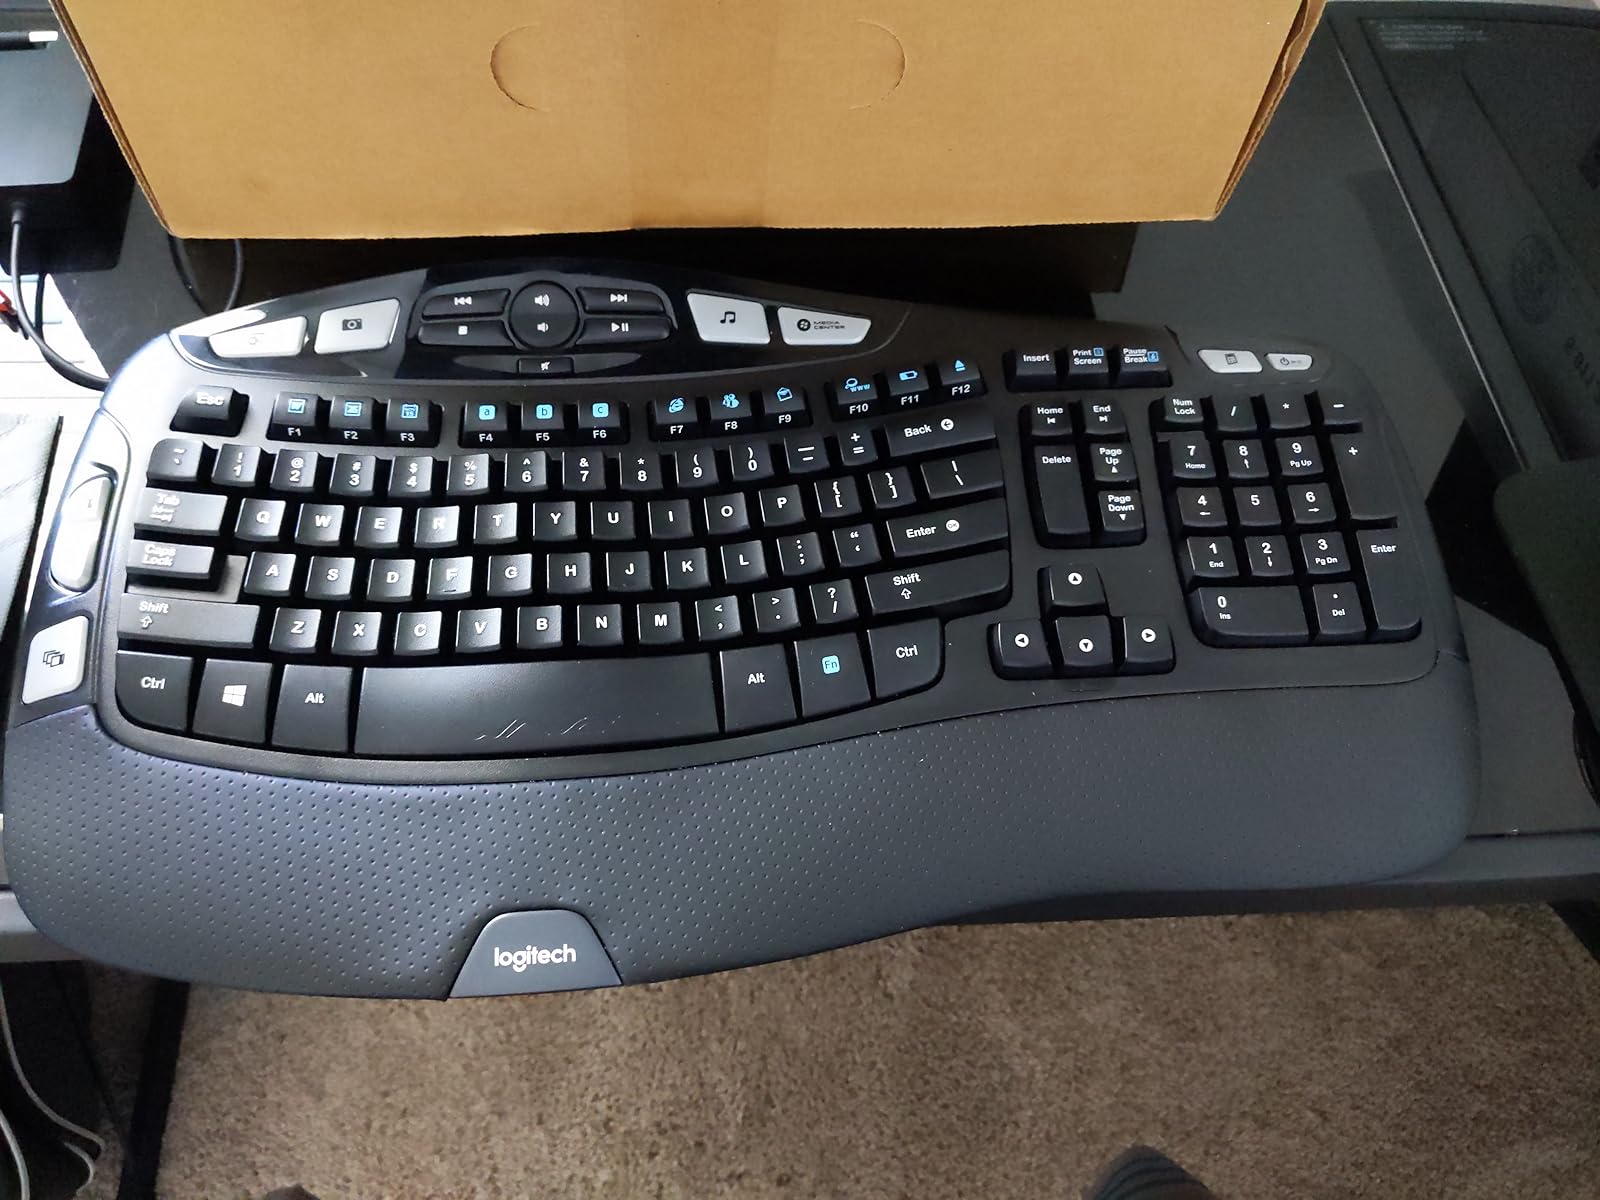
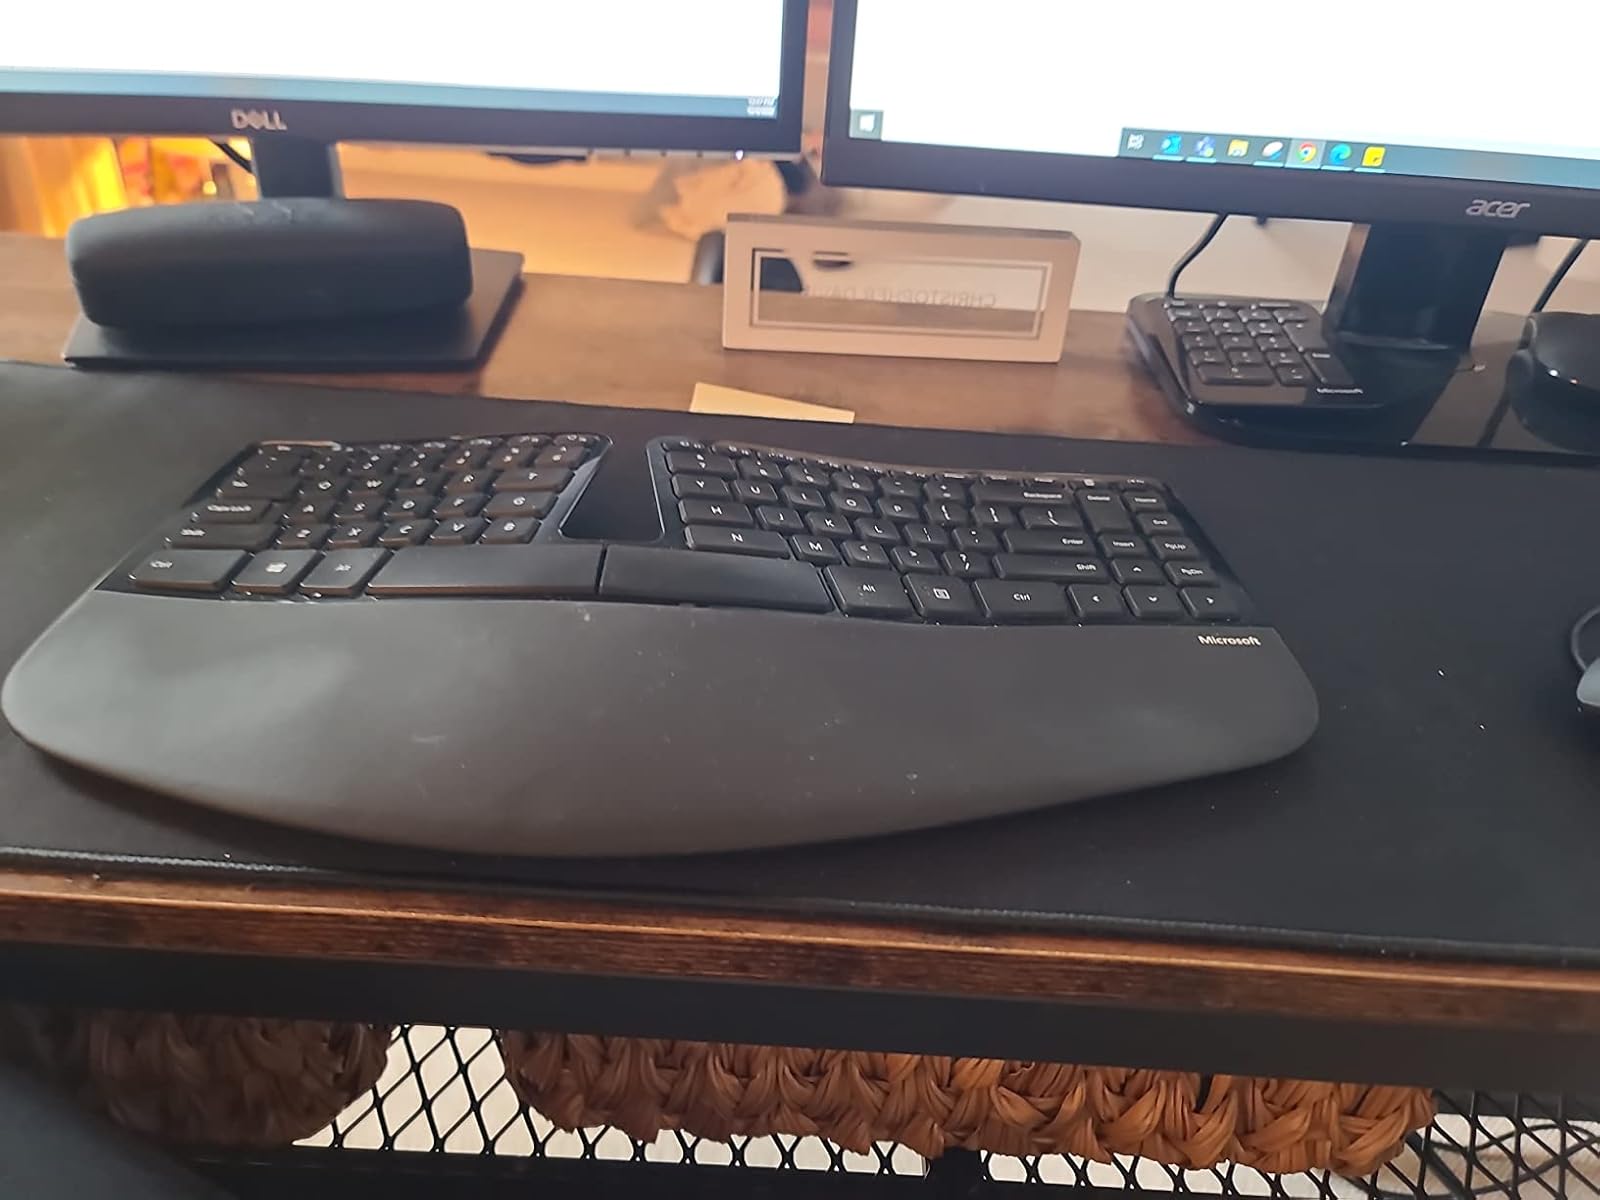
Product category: keyboard
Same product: no